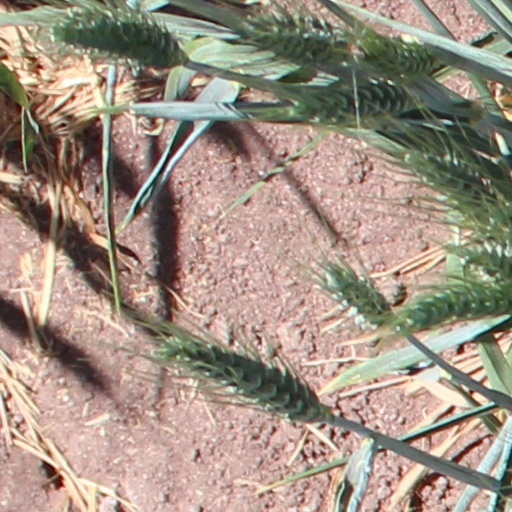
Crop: wheat